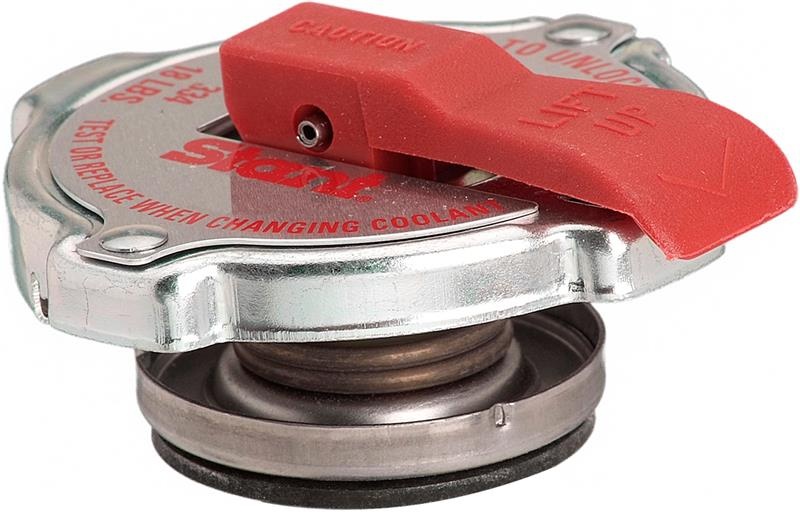
Gates 93-02 Chevrolet Camaro Safety Release Radiator Cap - 18 psi
Brand: Gates
Gates 93-02 Chevrolet Camaro Safety Release Radiator Cap - 18 psi This Part Fits: Year Make Model Submodel 2001-2005 Cadillac DeVille Base 2001-2005 Cadillac DeVille DHS 2001-2005 Cadillac DeVille DTS 2004-2005 Cadillac DeVille Protection Series 2001-2002 Cadillac Eldorado ESC 2001-2002 Cadillac Eldorado ETC 1993-2002 Chevrolet Camaro Base 1993 Chevrolet Camaro Indianapolis 500 Pace Car 1996-1997 Chevrolet Camaro RS 1993-2002 Chevrolet Camaro Z28 1998-2002 Chevrolet Camaro Z28 SS 2005-2007 Chrysler 300 Base 2005-2010 Chrysler 300 C 2005-2010 Chrysler 300 C SRT8 2005-2010 Chrysler 300 Limited 2008-2009 Chrysler 300 LX 2010 Chrysler 300 S 2009 Chrysler 300 Signature Series 2005-2010 Chrysler 300 Touring 2004-2007 Chrysler Pacifica Base 2005-2008 Chrysler Pacifica Limited 2008 Chrysler Pacifica LX 2005-2008 Chrysler Pacifica Touring 2006,2008 Chrysler PT Cruiser Base 2005 Chrysler PT Cruiser Dream Cruiser 2003-2007 Chrysler PT Cruiser GT 2004-2009 Chrysler PT Cruiser Limited 2005-2006 Chrysler PT Cruiser Street Cruiser 2004-2008 Chrysler PT Cruiser Touring 2004-2006 Chrysler Sebring Base 2010 Chrysler Sebring Limited 2002-2004 Chrysler Sebring LX 2009-2010 Dodge Challenger R/T 2009-2010 Dodge Challenger SE 2008-2010 Dodge Challenger SRT8 2006-2007 Dodge Charger Base 2006 Dodge Charger Daytona R/T 2006-2010 Dodge Charger R/T 2006-2010 Dodge Charger SE 2006-2010 Dodge Charger SRT8 2006-2010 Dodge Charger SXT 2000-2001 Dodge Dakota Base 2000 Dodge Dakota R/T 2000-2001 Dodge Dakota SLT 2000-2001 Dodge Dakota Sport 2000 Dodge Durango Base 2011-2017 Dodge Durango Citadel 2011-2013 Dodge Durango Crew 2011 Dodge Durango Express 2011 Dodge Durango Heat 2014-2015 Dodge Durango Limited 2000,2012-2017 Dodge Durango R/T 2014-2015 Dodge Durango Rallye 2000 Dodge Durango SLT 2000 Dodge Durango SLT Plus 2012-2017 Dodge Durango Special Service 2000 Dodge Durango Sport 2012-2015 Dodge Durango SXT 2012-2013,2015 Dodge Journey AVP 2010 Dodge Journey Base 2014-2015 Dodge Journey Crossroad 2011 Dodge Journey Express 2014 Dodge Journey Limited 2014 Dodge Journey R/T 2009-2010,2012-2015 Dodge Journey SE 2012-2015 Dodge Journey SXT 2005-2008 Dodge Magnum R/T 2005-2008 Dodge Magnum SE 2006-2008 Dodge Magnum SRT8 2005-2008 Dodge Magnum SXT 2005 Dodge Magnum SXT Special Edition 1991-1992 Dodge Monaco ES 1991-1992 Dodge Monaco LE 2005 Dodge Neon SE 2003-2005 Dodge Neon SRT-4 2005 Dodge Neon SXT 2010 Dodge Nitro Detonator 2010 Dodge Nitro Heat 2007-2009 Dodge Nitro R/T 2009-2010 Dodge Nitro SE 2010 Dodge Nitro Shock 2007-2009 Dodge Nitro SLT 2007-2008,2010 Dodge Nitro SXT 1999-2003 Dodge Ram 1500 Van Base 1999-2003 Dodge Ram 2500 Van Base 1999-2003 Dodge Ram 3500 Van Base 2003-2005 Dodge Sprinter 2500 Base 2003-2005 Dodge Sprinter 3500 Base 2004 Dodge Stratus SE 2004-2006 Dodge Stratus SXT 1988-1992 Eagle Premier ES 1990-1992 Eagle Premier ES Limited 1988-1992 Eagle Premier LX 2006 Jeep Commander 65th Anniversary Edition 2006-2007 Jeep Commander Base 2006-2010 Jeep Commander Limited 2007-2009 Jeep Commander Overland 2007-2010 Jeep Commander Sport 1998 Jeep Grand Cherokee 5.9 Limited 2006 Jeep Grand Cherokee 65th Anniversary Edition 1993 Jeep Grand Cherokee Base 1993-2015 Jeep Grand Cherokee Laredo 1993-2017 Jeep Grand Cherokee Limited 1995,1997 Jeep Grand Cherokee Orvis 2003-2004,2006-2009,2011-2017 Jeep Grand Cherokee Overland 2012 Jeep Grand Cherokee Overland Summit 1994-1995 Jeep Grand Cherokee SE 2004 Jeep Grand Cherokee Special Edition 2002 Jeep Grand Cherokee Sport 2014-2017 Jeep Grand Cherokee SRT 2006-2010,2012-2013 Jeep Grand Cherokee SRT8 2014-2017 Jeep Grand Cherokee Summit 2017 Jeep Grand Cherokee Trailhawk 1997-1998 Jeep Grand Cherokee TSi 1993 Jeep Grand Wagoneer Base 2006 Jeep Liberty 65th Anniversary Edition 2002-2010 Jeep Liberty Limited 2002-2006,2010 Jeep Liberty Renegade 2005 Jeep Liberty Rocky Mountain Edition 2002-2010 Jeep Liberty Sport 2006 Jeep Wrangler 65th Anniversary Edition 2003-2010,2013-2014 Jeep Wrangler Rubicon 1997-2004,2007-2010,2013-2014 Jeep Wrangler Sahara 1997-2006 Jeep Wrangler SE 1997-2006,2010,2013-2014 Jeep Wrangler Sport 2004-2006 Jeep Wrangler Unlimited 2005-2010,2013-2014 Jeep Wrangler Unlimited Rubicon 2007-2010,2013-2014 Jeep Wrangler Unlimited Sahara 2010,2013-2014 Jeep Wrangler Unlimited Sport 2007-2010 Jeep Wrangler Unlimited X 2002-2010 Jeep Wrangler X 2001-2003 Oldsmobile Aurora Base 2005 Pontiac Bonneville GXP 1993-2002 Pontiac Firebird Base 1993-2002 Pontiac Firebird Formula 1993-2002 Pontiac Firebird Trans Am 1994 Pontiac Firebird Trans Am GT 2005-2006 Pontiac GTO Base 2011-2012 Ram 2500 Laramie 2011-2012 Ram 2500 Laramie Longhorn 2012 Ram 2500 Outdoorsman 2011-2012 Ram 2500 SLT 2011-2012 Ram 2500 ST 2011-2012 Ram 3500 Laramie 2011-2012 Ram 3500 Laramie Longhorn 2011-2012 Ram 3500 SLT 2011-2012 Ram 3500 ST
Category: Vehicles & Parts > Vehicle Parts & Accessories > Motor Vehicle Parts > Motor Vehicle Cooling Systems > Radiator Caps